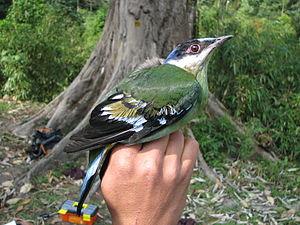
Cochoa est un genre d’oiseau de la famille des Turdidae.